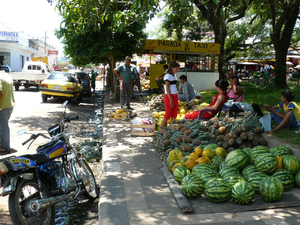
Paraguarí est une ville et un district du Paraguay, capitale du département de Paraguarí.